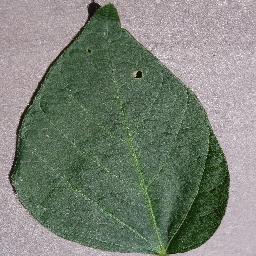
Label: Soybean___healthy